Military history of Myanmar

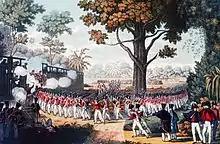
Battle of Yangon, May–December 1824

By 1822, the conquests of Manipur and Assam had brought a long border between British India and Burma. The British at Calcutta had their own designs on the region, and actively supported rebellions in Manipur, Assam and Arakan. Calcutta unilaterally declared Cachar and Jaintia British protectorates, and sent in troops. Cross border raids into Arakan, Manipur and from British territories vexed the Burmese. In January 1824, Bandula allowed Burmese troops into Cachar and Jaintia in pursuit of the rebels. The British sent in their own force to meet the Burmese in Cachar, resulting in the first clashes between the two. The war formally broke out on 5 March 1824, following border clashes in Arakan.